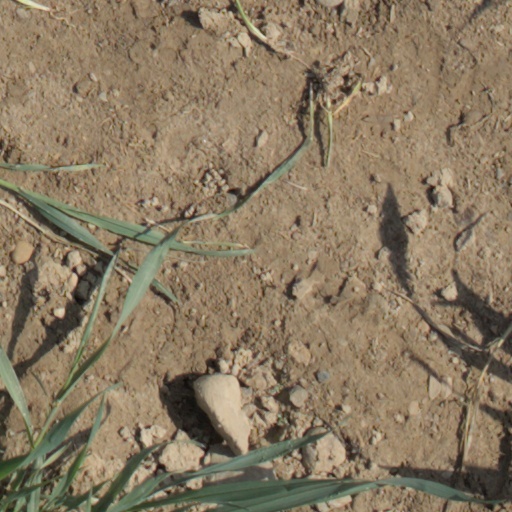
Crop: wheat